IAMDDB

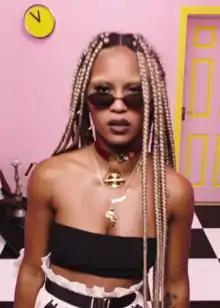

Diana Adelaide Rocha De Brito, known by her stage name IAMDDB, is an Angolan-Portuguese rapper and singer based in Manchester, United Kingdom. IAMDDB has released three EPs and three mixtapes as of 2021 and was listed number three on BBC Sound of 2018.